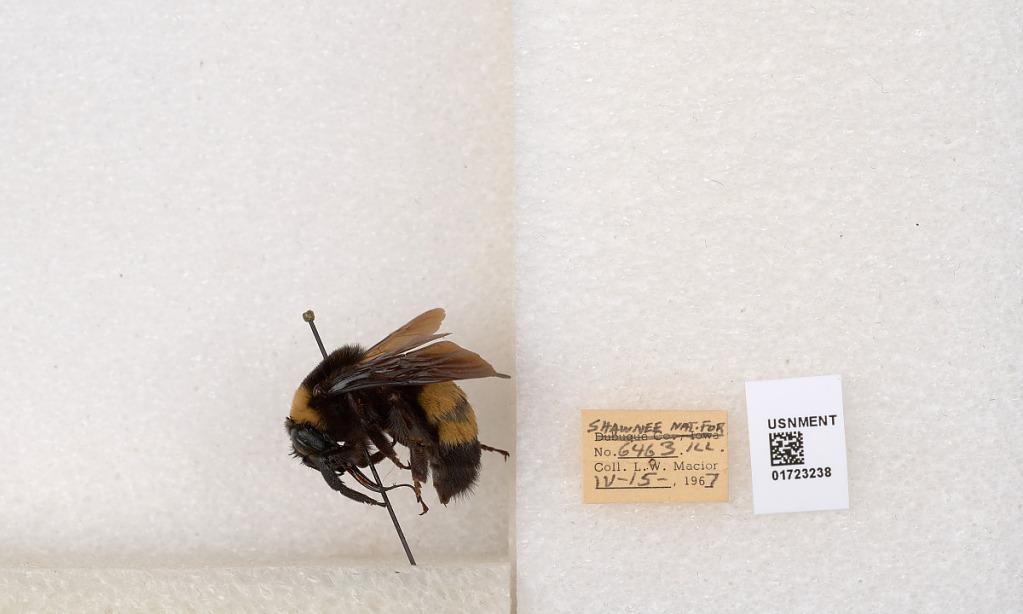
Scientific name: Bombus (Bombus) nevadensis auricormus
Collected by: L. Macior
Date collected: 1967-4-15
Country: United States
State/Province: Illinois
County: Johnson
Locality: Shawnee National Forest
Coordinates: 37.5114, -88.8011